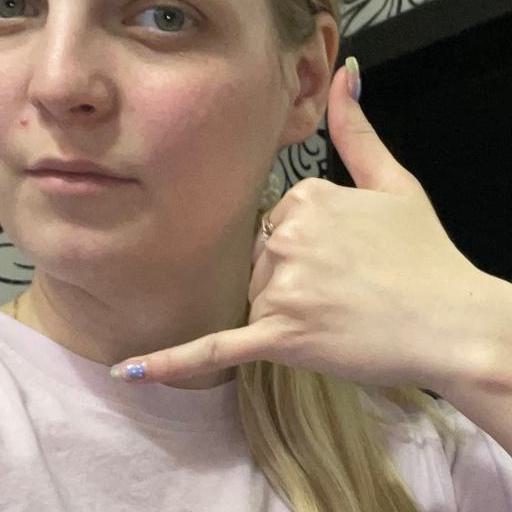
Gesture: call